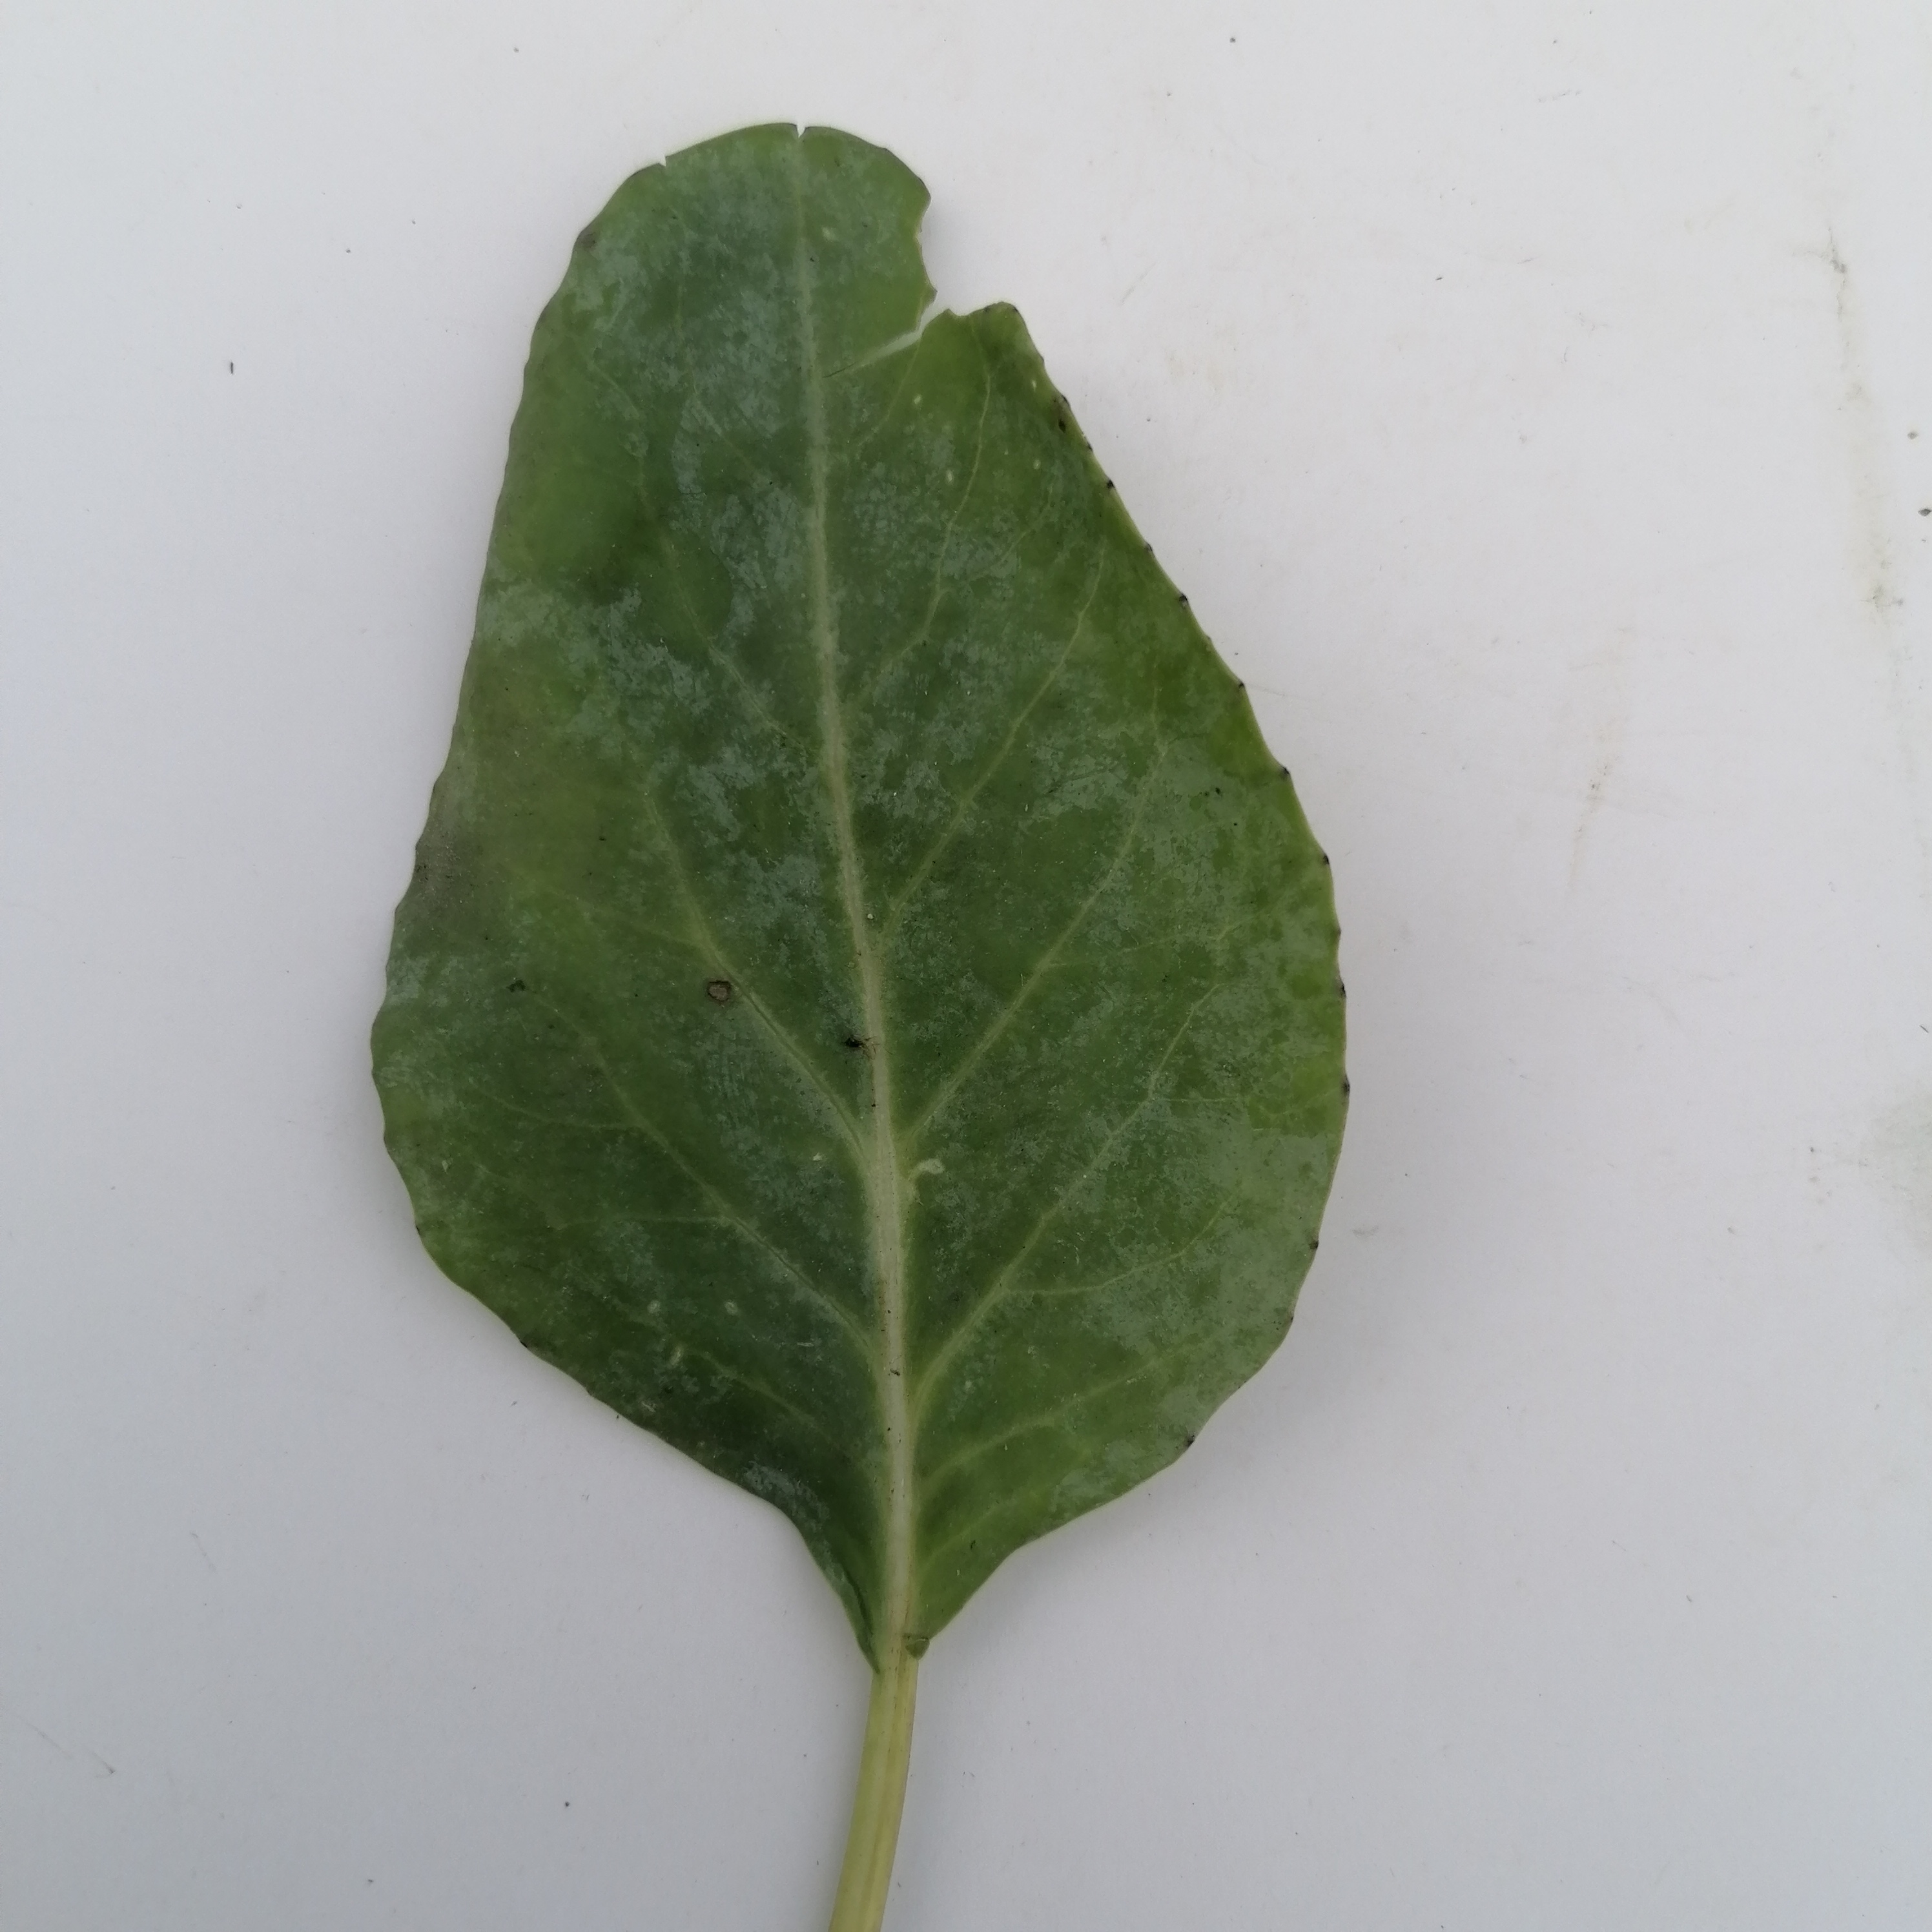
Label: Insect Hole